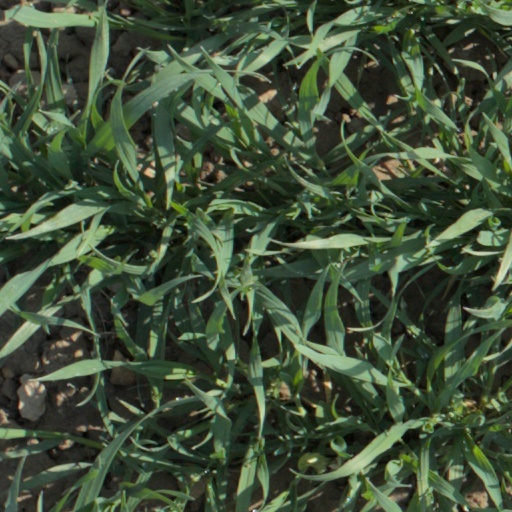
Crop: wheat